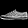
Label: Sneaker